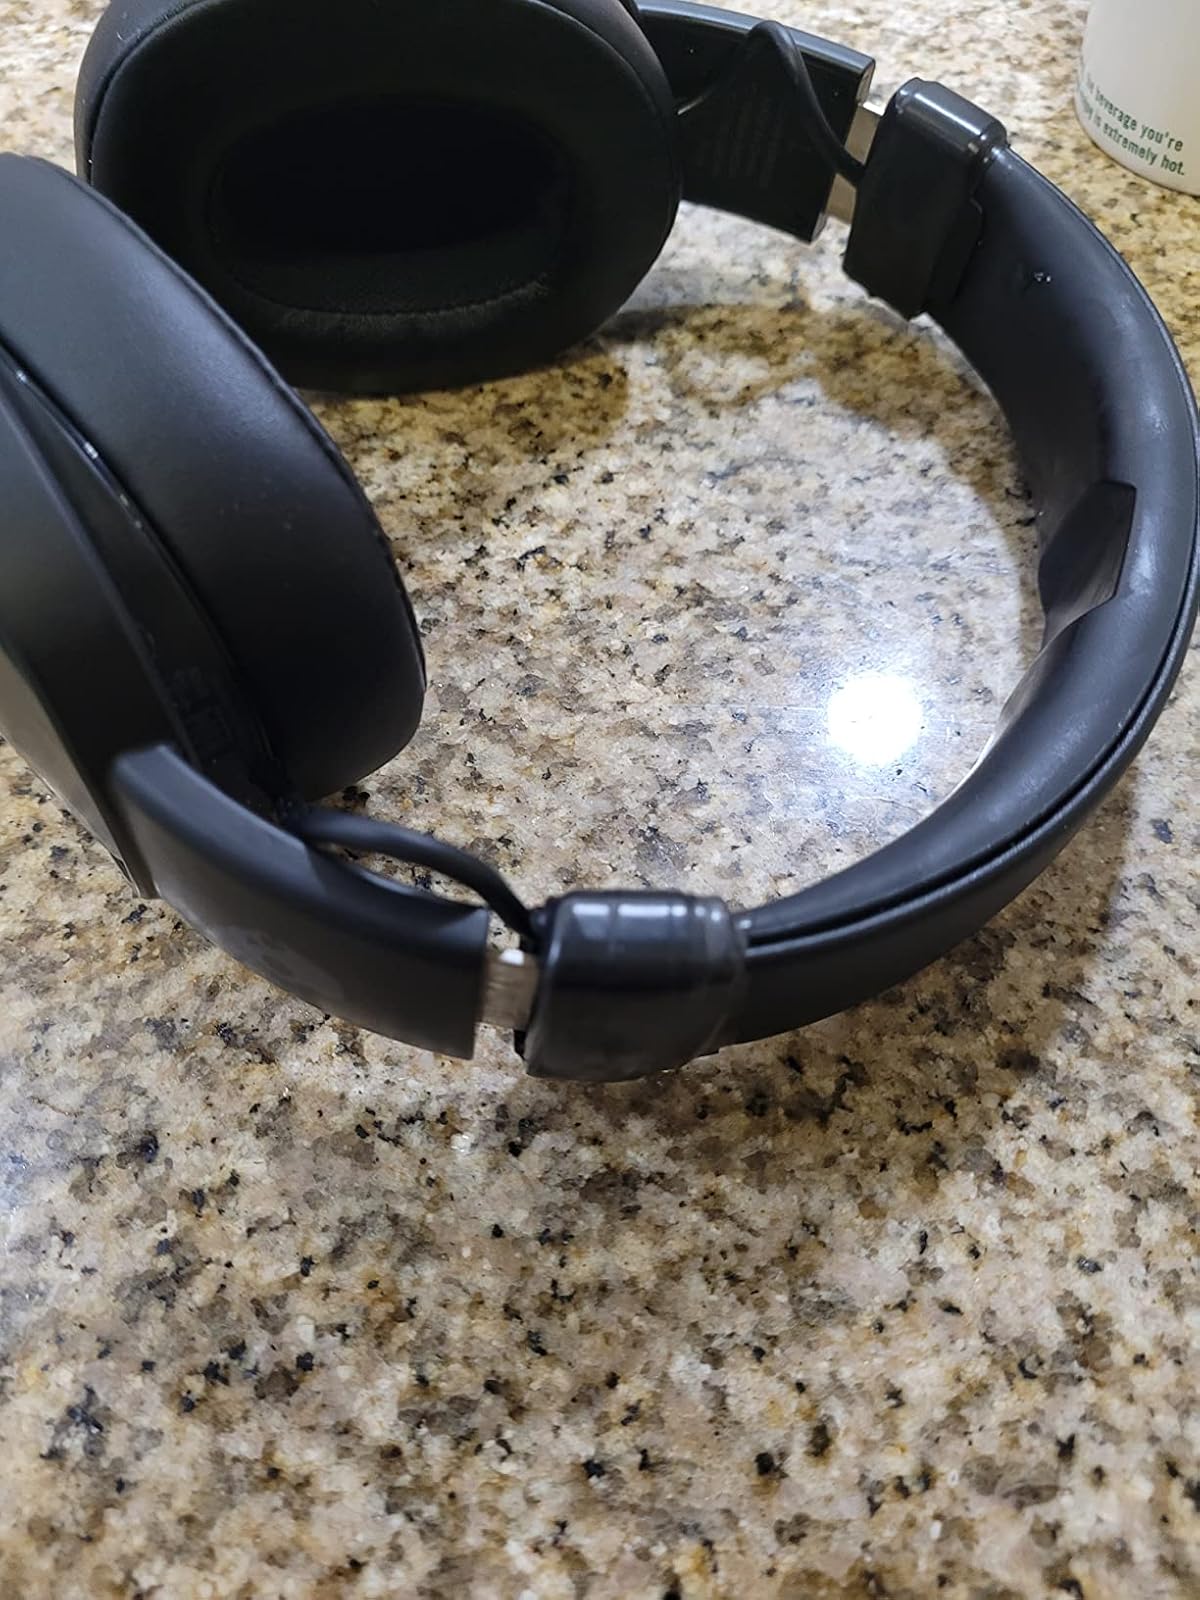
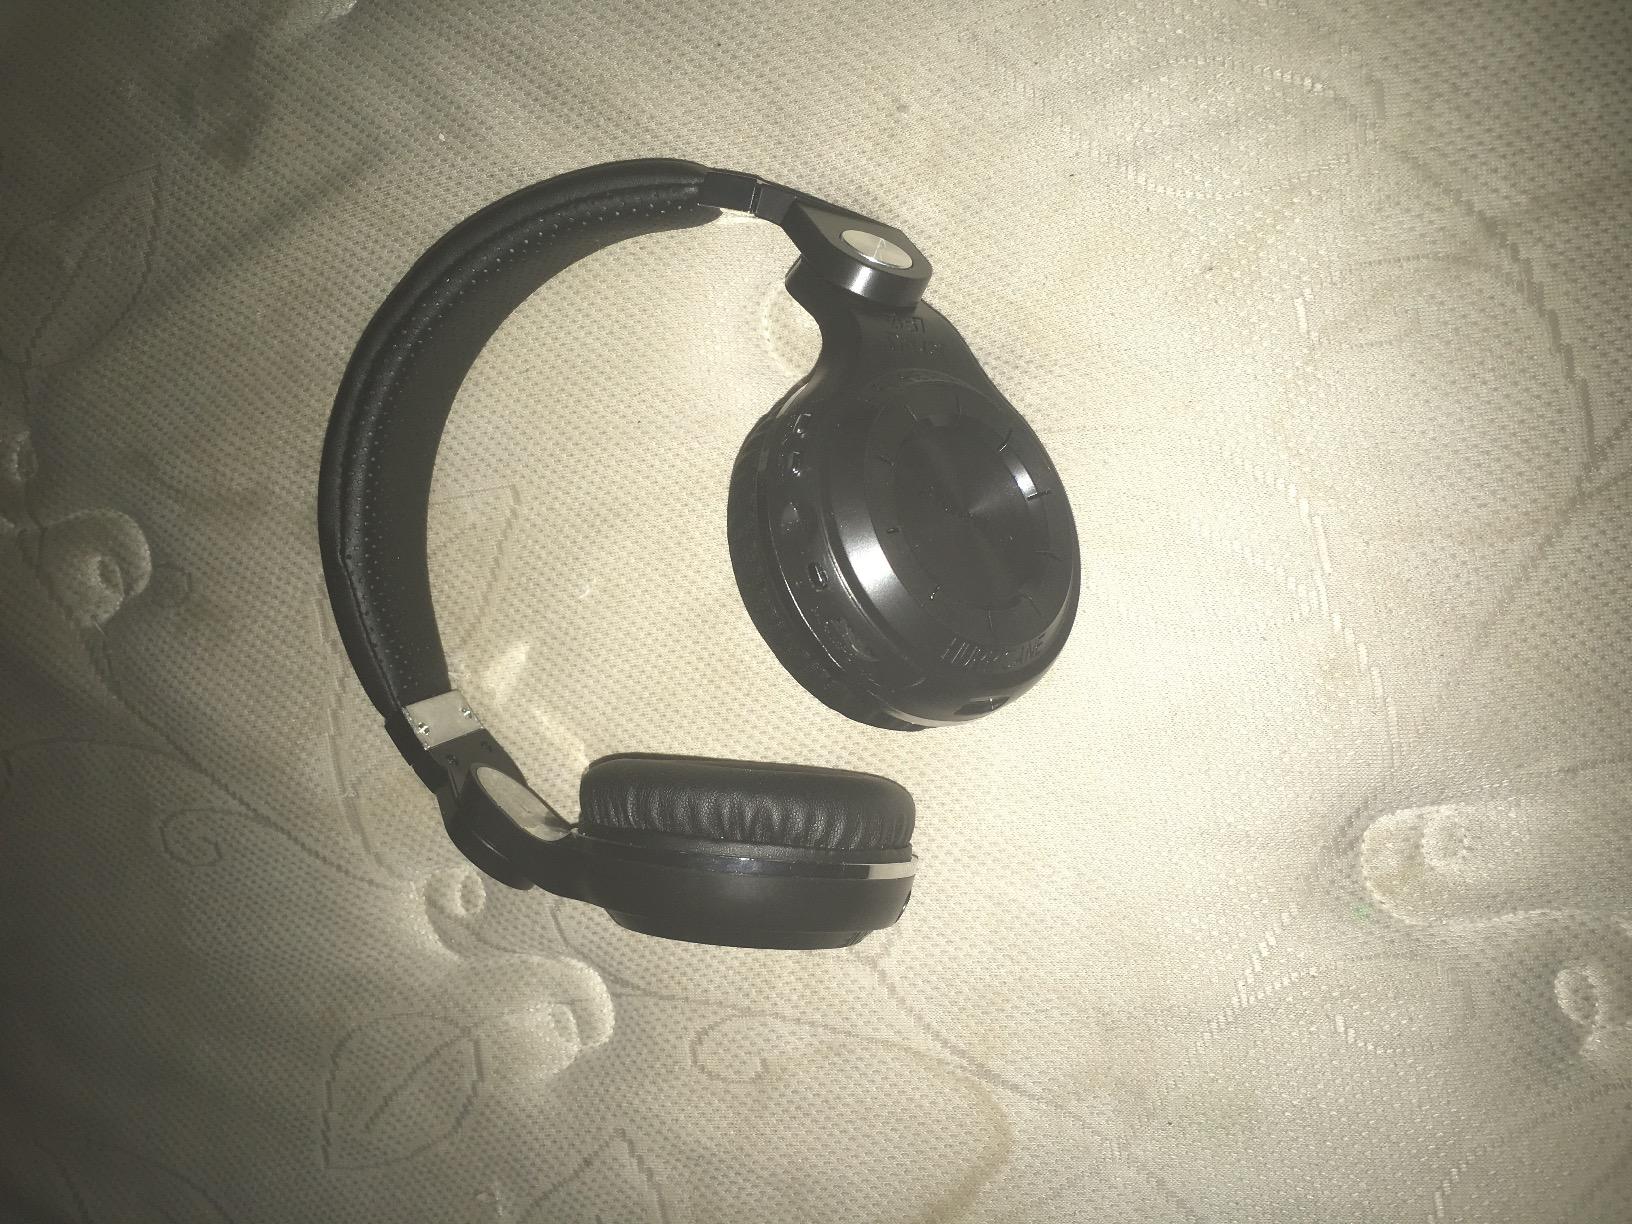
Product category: headphones
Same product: no